University of Sharjah

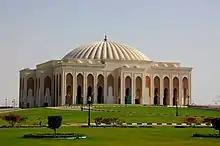
University City Hall is the largest hall located in main campus. Graduation ceremonies are notably held here.

As of spring semester, 2020-2021 the university had an enrollment of 16,188 students: 14,277 undergraduate students and 1911 academic degree-seeking graduate students. Of all students, (36.0 percent) are Emirati nationals, (43.0 percent) are other Arabs, (11 percent) are GCC members, and (10 percent) are international students.